Andreas Paolo Perger

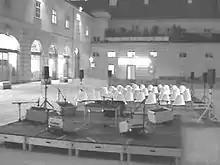
The picture shows the installation of "Concert for 5.1 surround guitar" at Tonspur_live, Vienna 2007.

The relation between improvisation and composition, adapted for guitar and ensembles is a main topic in the music of Perger.